Princess Benedikte of Denmark

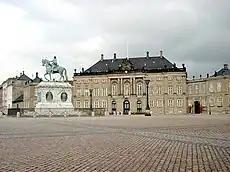
Princess Benedikte's birthplace: Frederik VIII's Palace at Amalienborg

Princess Benedikte was born on 29 April 1944 at Frederik VIII's Palace, her parents' residence at the Amalienborg palace complex, the principal residence of the Danish royal family in the district of Frederiksstaden in central Copenhagen. She was the second child and daughter of Crown Prince Frederik and Crown Princess Ingrid of Denmark. Her father was the eldest son of King Christian X and Queen Alexandrine of Denmark, and her mother was the only daughter of Crown Prince Gustav Adolf of Sweden and his first wife, Princess Margaret of Connaught.